History of nursing in the United States

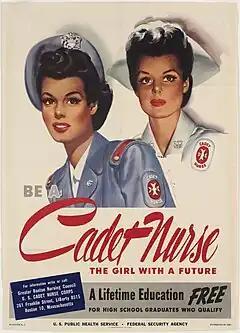
Recruiting poster for the Cadet Nurse Corps 1943-48

Professionalization was a dominant theme during the Progressive Era, because it valued expertise and hierarchy over ad hoc volunteering in the name of civic duty. Congress consequently established the Army Nurse Corps in 1901 and the Navy Nurse Corps in 1908. The Red Cross became a quasi-official federal agency in 1905 and its American Red Cross Nursing Service took upon itself primary responsibility for recruiting and assigning nurses.